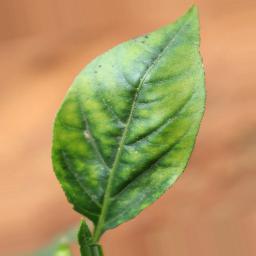
Label: mites_and_trips